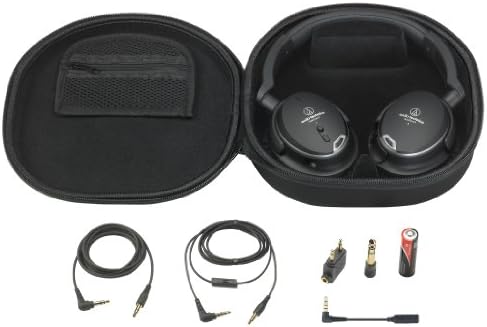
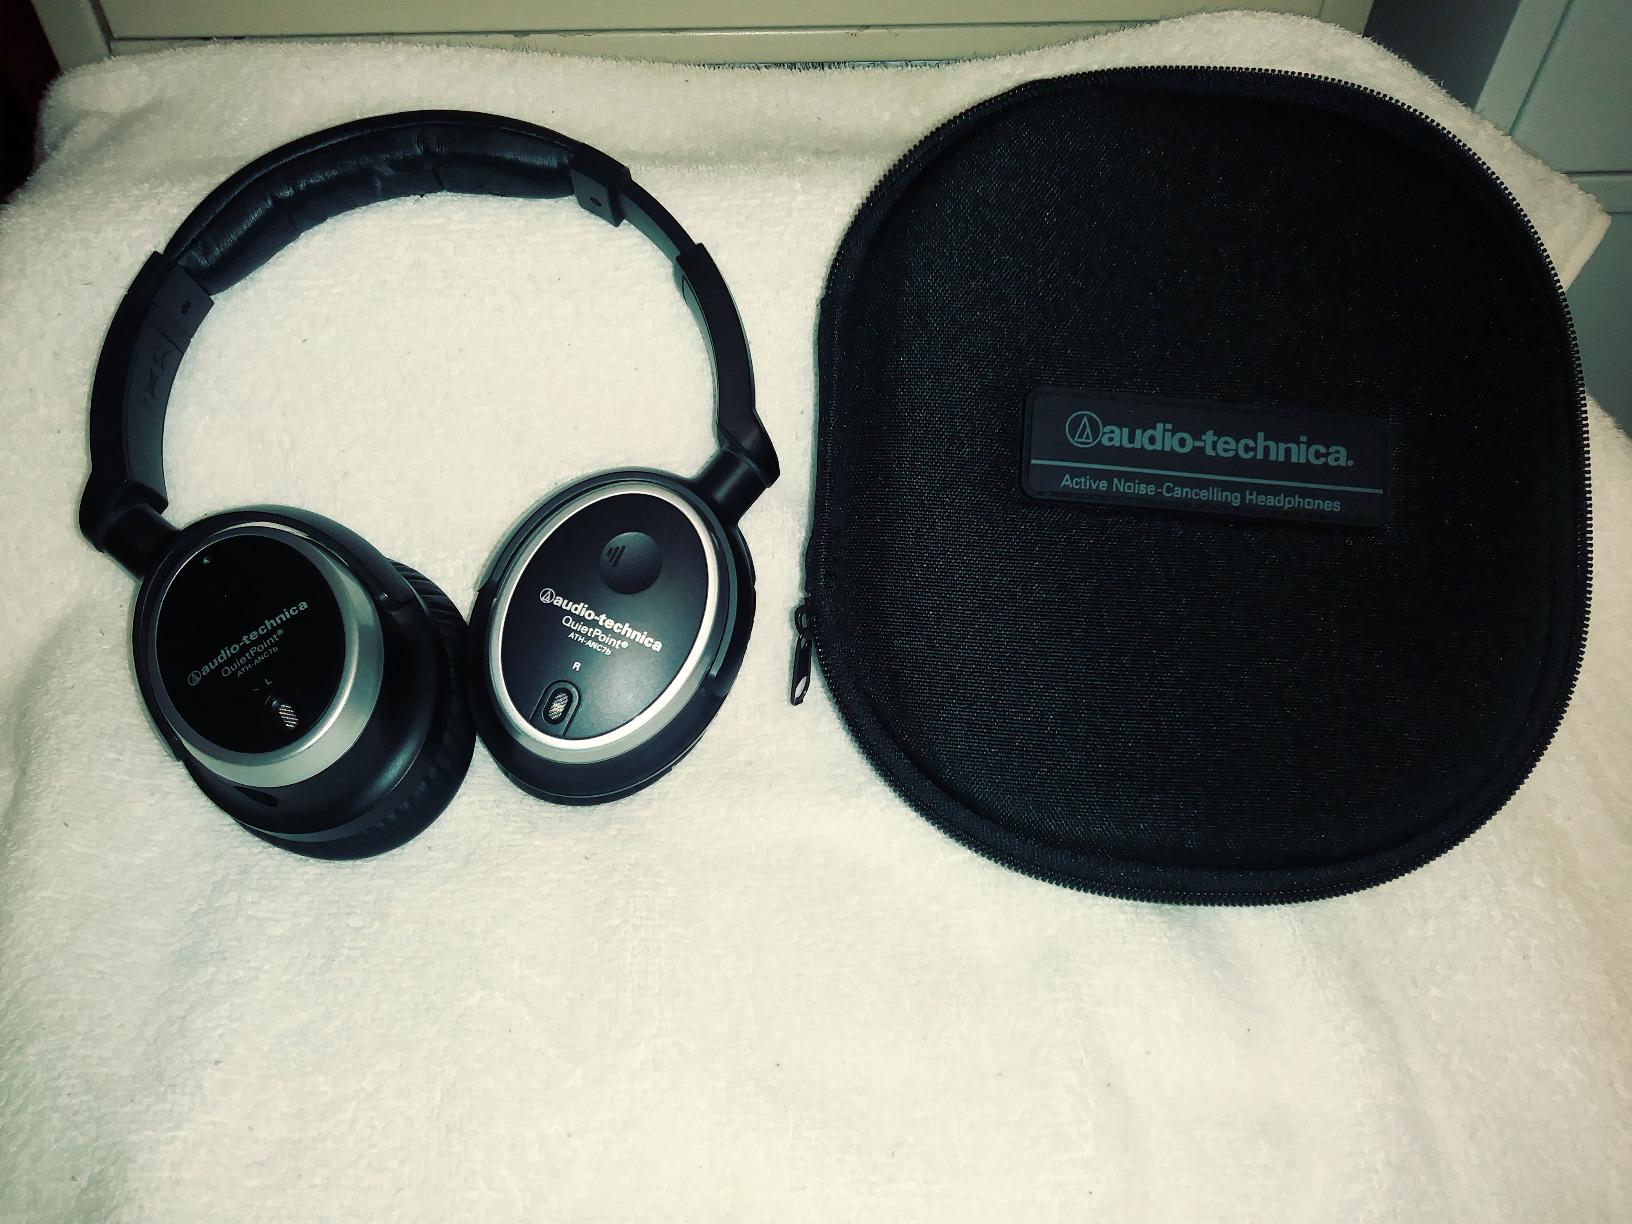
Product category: headphones
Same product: no